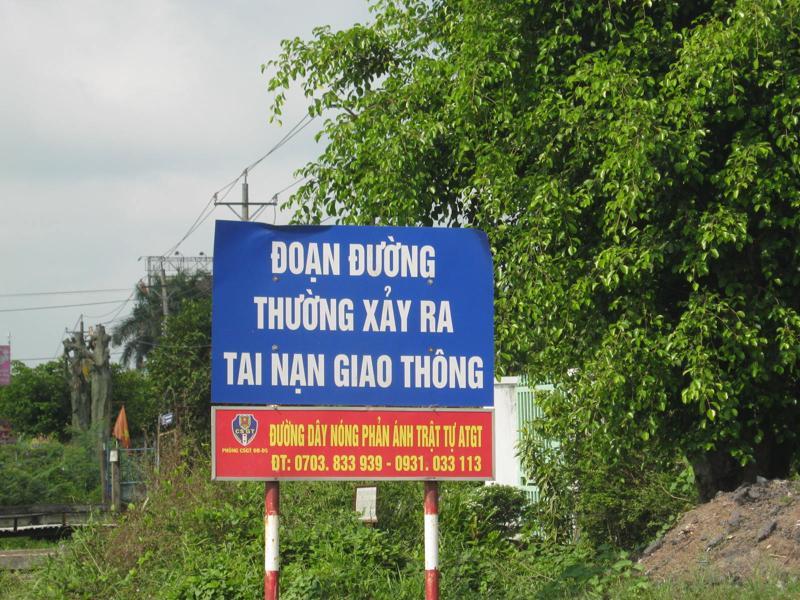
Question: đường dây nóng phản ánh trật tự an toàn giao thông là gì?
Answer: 0703833939 hoặc 0931033113